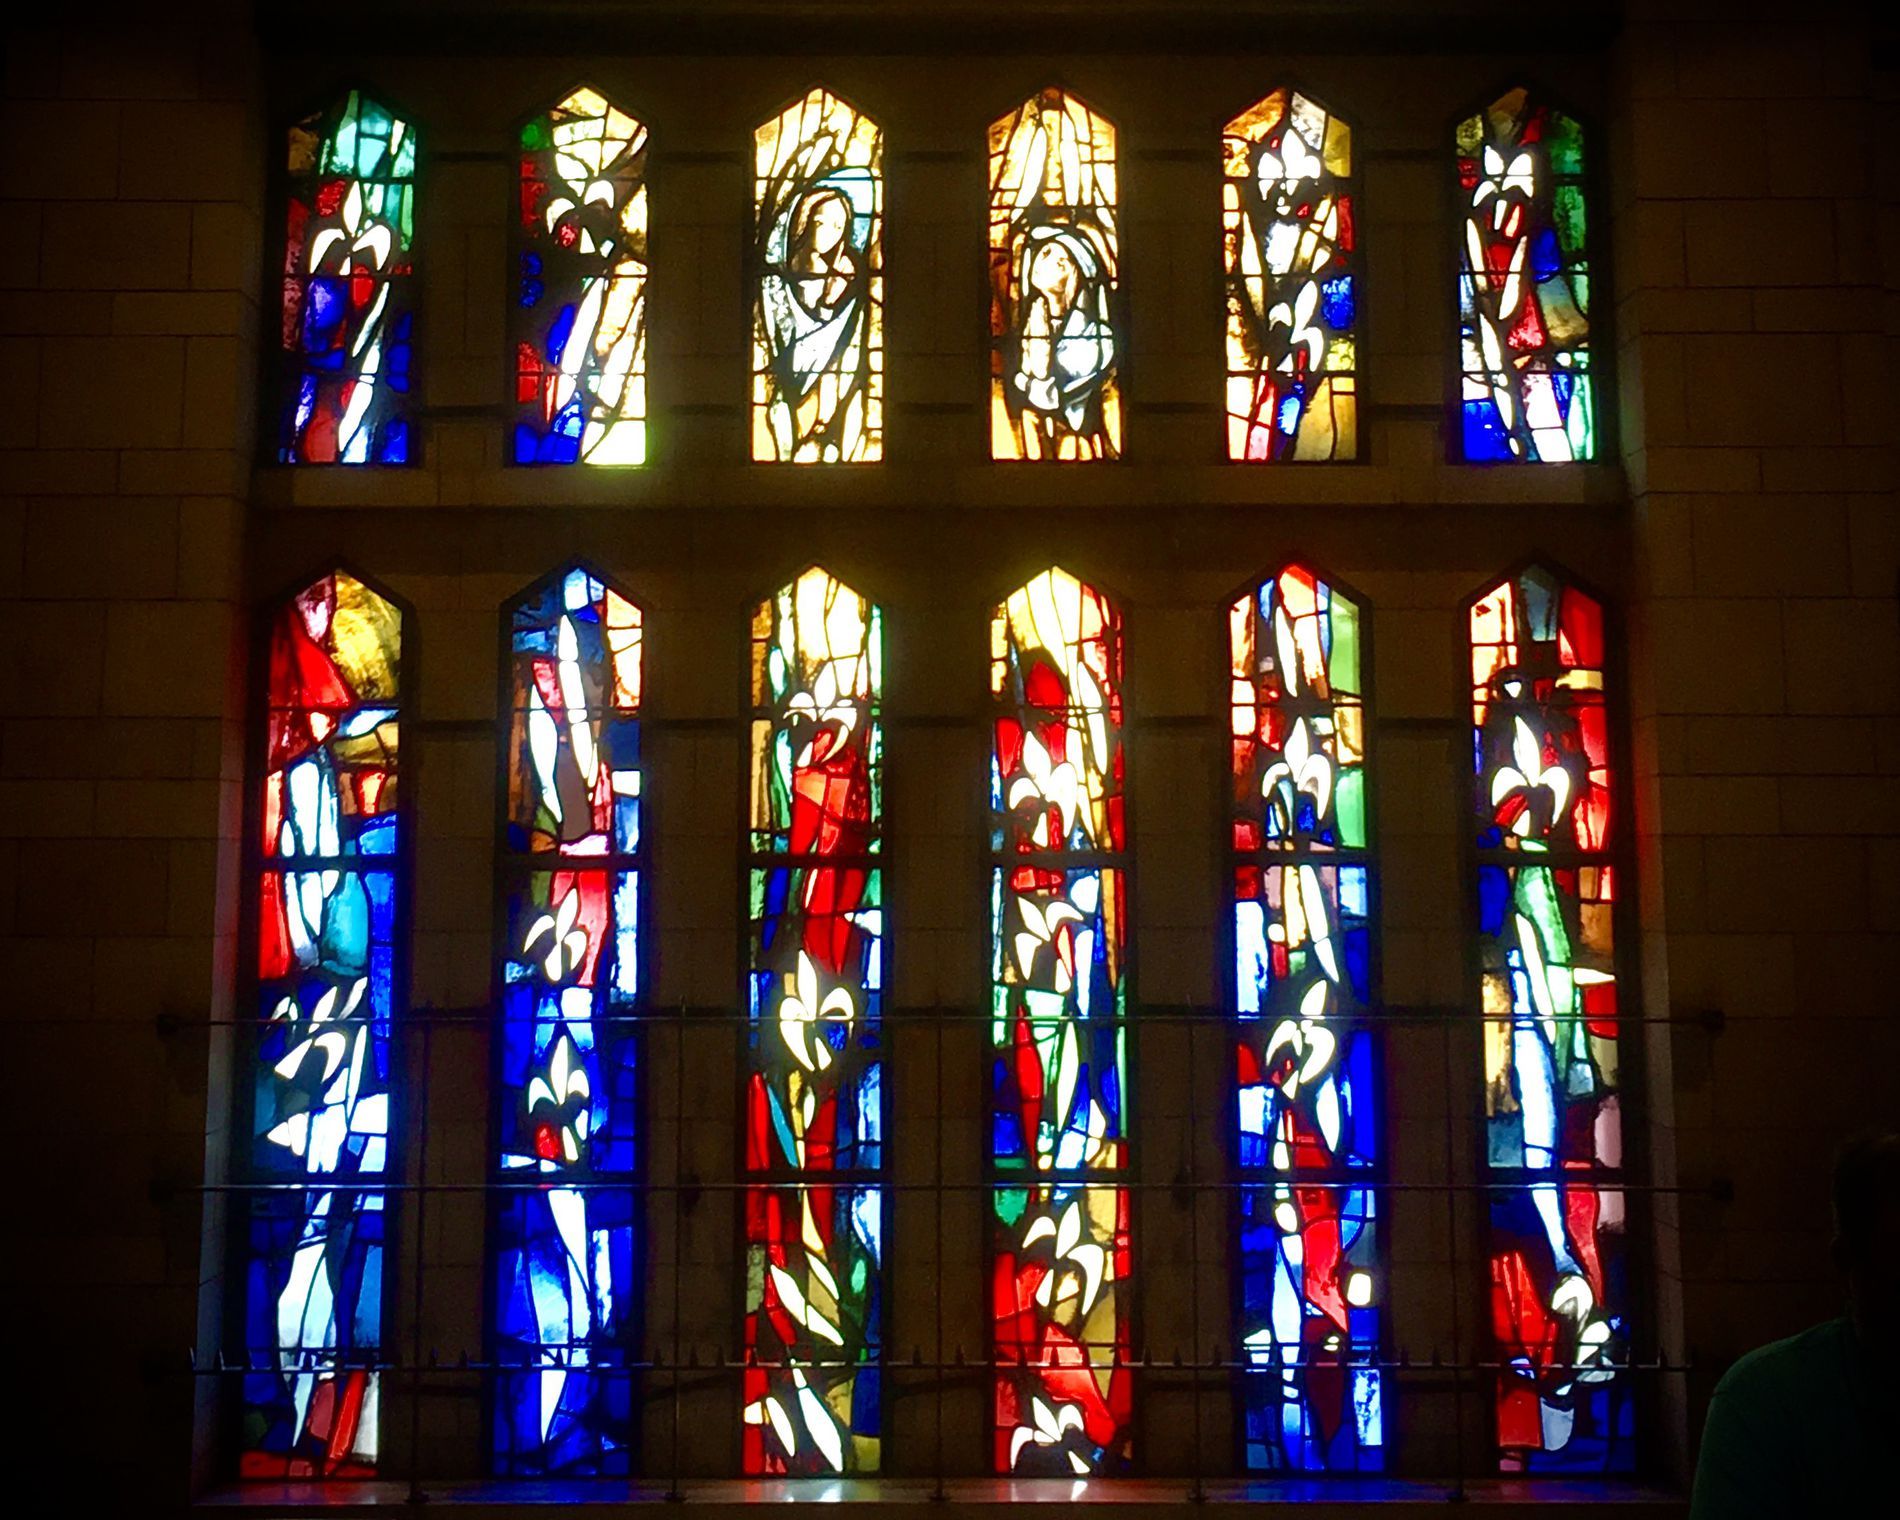
stained glass church
Stained glass windows display symbolic scenes, illuminated by sunlight, creating a spiritual atmosphere full of color and detail.
The image shows a stained-glass window of a church displaying symbolic scenes, illuminated by sunlight, creating a spiritual atmosphere full of color and detail. The photo was taken from a front angle, highlighting the glass within the two wall floats. The lighting is natural, the colors vary between red, blue and green, and the mood is calm.
Labels: Art, Architecture, Building, Stained Glass, Adult, Male, Man, Person, Accessories, Bag, Handbag, Monastery, wall
Camera: Apple iPhone SE
Lens: iPhone SE back camera 4.15mm f/2.2
Aperture: F2.2
Exposure: 1/33 sec
ISO: 25
Focal length: 4.15